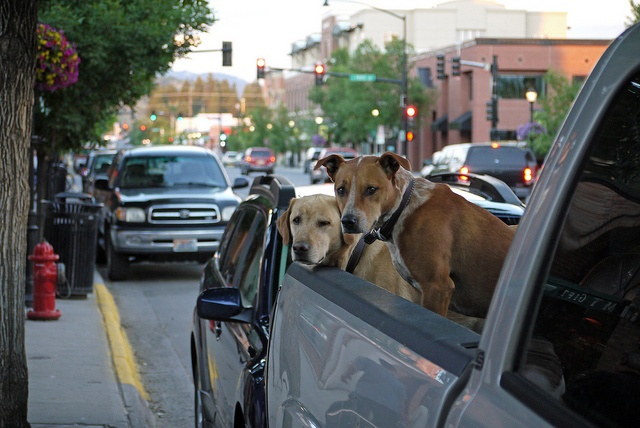
A couple of dogs in the back of a pick up truck.
Two dogs are sitting in the bed of a truck.
Two large dogs looking over the back of a pick up truck.
A truck driving down a street with dogs in the flatbed.
A golden retriever and a pit bull sitting in the back of a pickup truck.